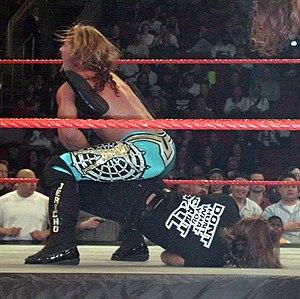
Christopher Keith Irvine, plus connu sous le nom de Chris Jericho, est un catcheur canadien et le chanteur du groupe de metal Fozzy. Il travaille actuellement à la New Japan Pro Wrestling et la All Elite Wrestling, où il est le premier et ancien champion du monde de la All Elite Wrestling.
Le Boston Crab est une prise de soumission utilisée dans le catch, inventée par Dusty Rhodes, qui cause une douleur à la colonne vertébrale. Pour l'exécuter, il faut tout d'abord que l'adversaire soit étendu dos au sol. Puis l'attaquant se met en face de lui, accroche chaque jambe de l'adversaire dans un de ses bras, et l'attaquant tourne pour obliger son adversaire à se mettre sur le ventre. L'attaquant se retrouve alors sur sa victime et lui tire les deux jambes en arrière.